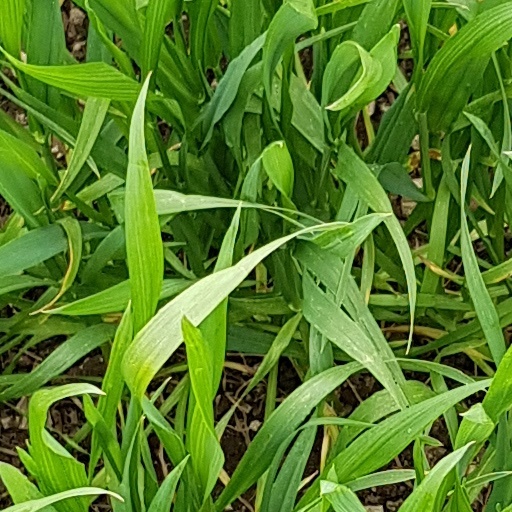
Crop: wheat